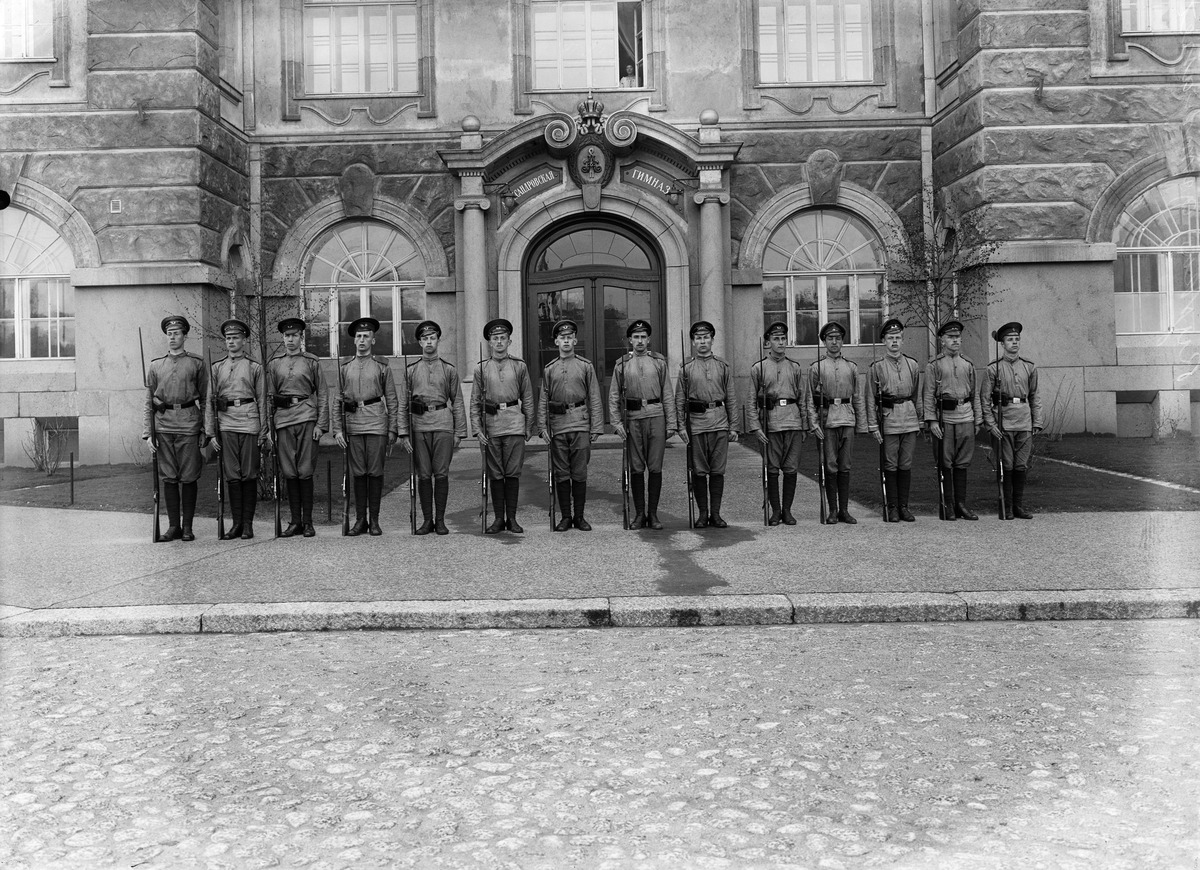
Aleksanterin kymnaasin l
sisällön kuvaus: Aleksanterin kymnaasin l. venäläisen lyseon oppilaita koulunsa edustalla. mustavalkoinen
Kuvaaja: Sundström, Eric, valokuvaaja
Ajankohta: kuvausaika 1914 - 1917
Paikka: Suomi, Uusimaa, Helsinki, Töölö Helsinki, Etu-Töölö Helsinki, Arkadiankatu 7
Aiheet: Aleksanterin kymnaasi, koulut, koululaiset, vaatteet univormut, aseet, venäläiset, venäläisyys